Philosophical Transactions of the Royal Society B

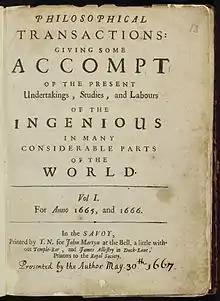
Title page of the first volume published in 1665

"Philosophical Transactions of the Royal Society" was established in 1665 by the Royal Society and is the oldest scientific journal in the English-speaking world. Henry Oldenburg was appointed as the first (joint) secretary to the society and he was also the first editor of the society's journal. In 1887 the journal expanded to become two separate publications, one serving the physical sciences, "", and the other focusing on the life sciences, "Philosophical Transactions of the Royal Society B: Biological Sciences". Nowadays, both journals publish themed issues and discussion meeting issues, while individual research articles are published in the sister journal "Proceedings of the Royal Society".